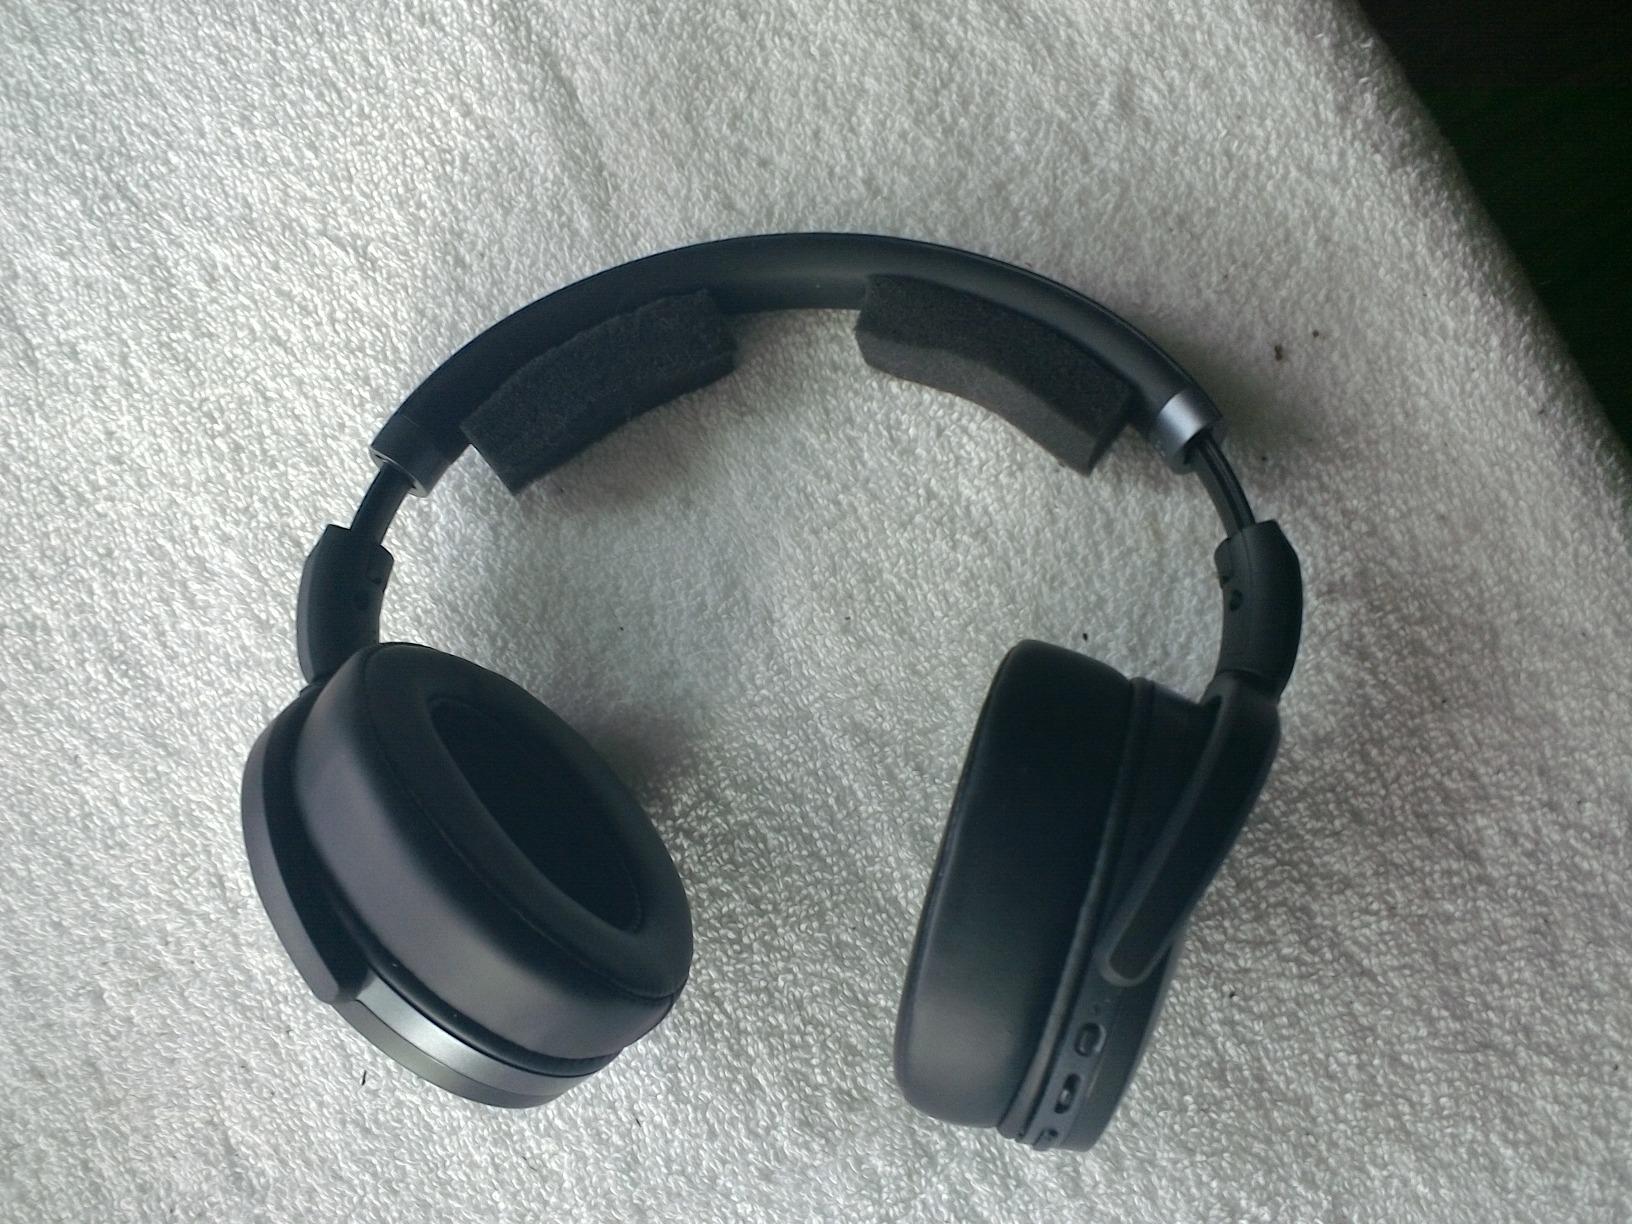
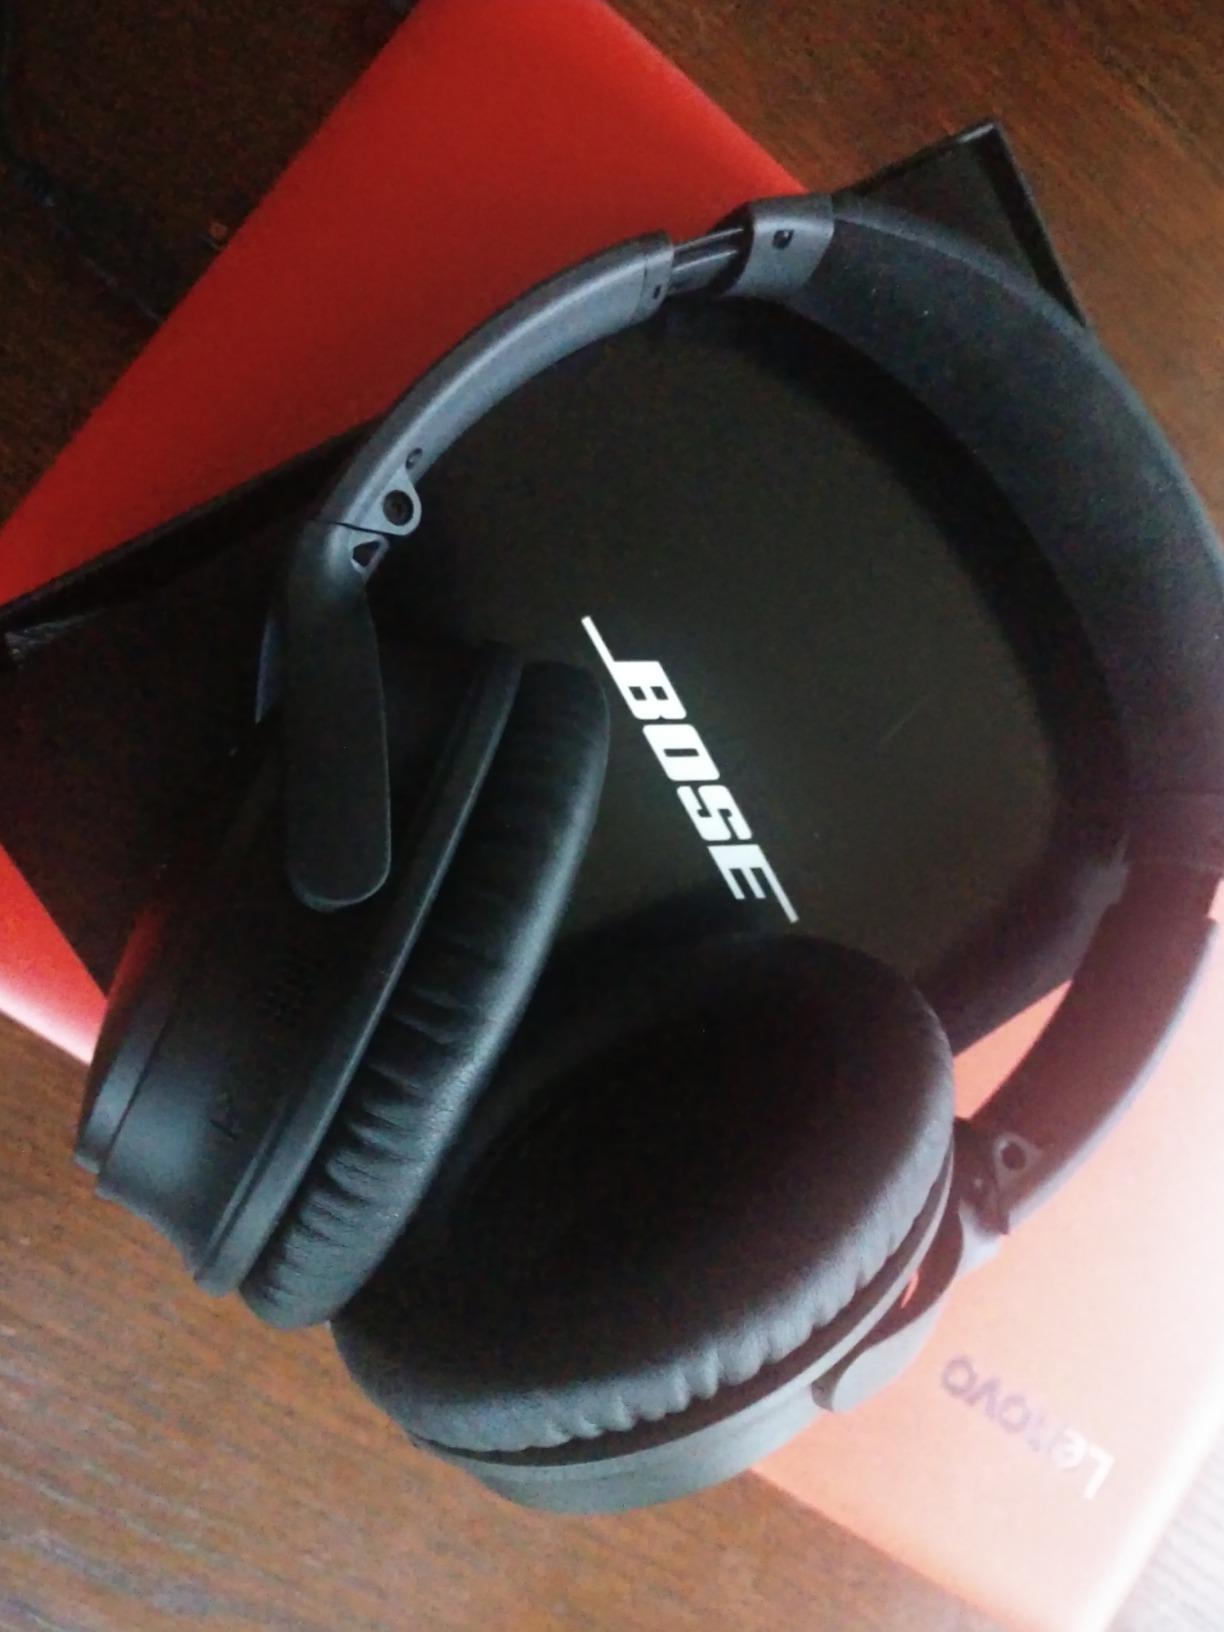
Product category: headphones
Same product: no